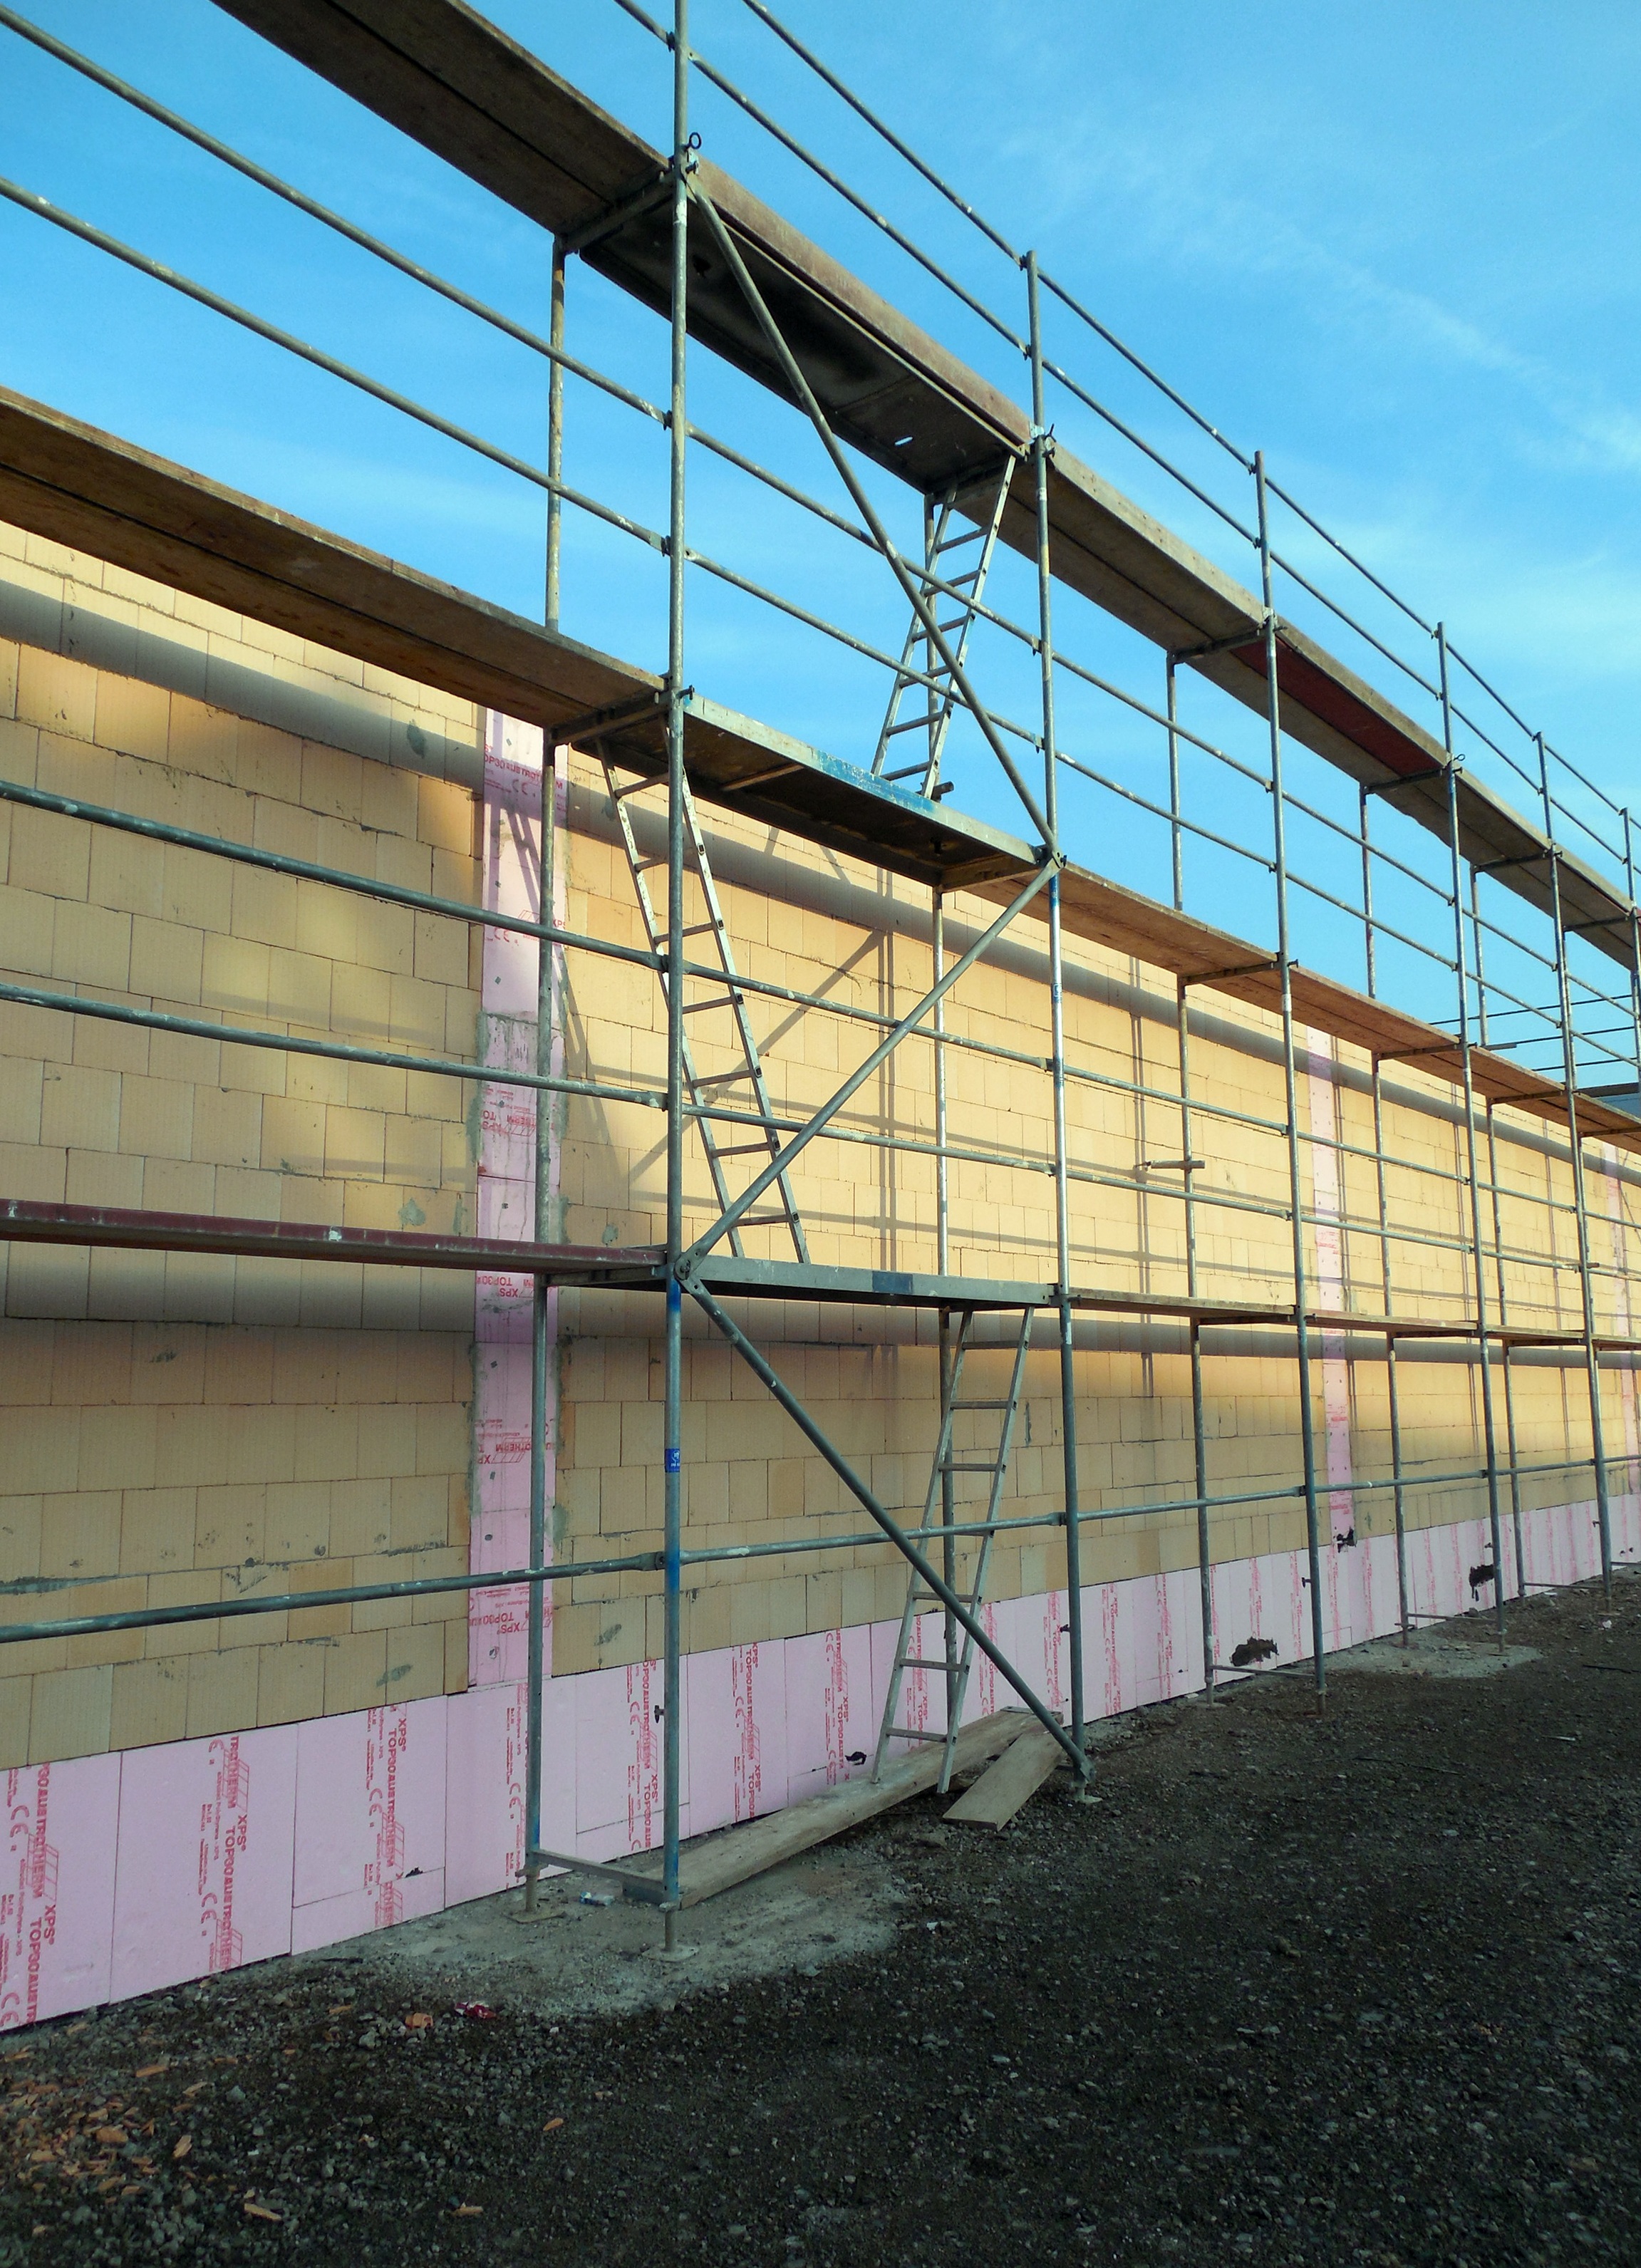
work, fence, architecture, structure, wood, wall, construction, line, facade, stadium, shell, arena, build, scaffolding, site, scaffold, construction work, new building, working scaffold, sport venue, outdoor structure